Artisanal mining

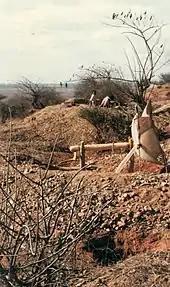
Artisanal gold mines near Dodoma, Tanzania. Makeshift sails lead fresh air underground.

Artisanal and small-scale mining (ASM) is a blanket term for a wide variety of types of small mining that range from manual subsistence mining using simple tools to vocational mining that is semi-mechanised involving light machinery such as generators, water pumps, and small motorized mills, through to organised mechanised mining that employs industrial equipment such as excavators and bull dozers. ASM involves miners who may or may not be officially employed. Although there can be large numbers of miners working at a mining site, they typically work in small teams according to a customary system of organisation that includes a manager, skilled and unskilled labour.